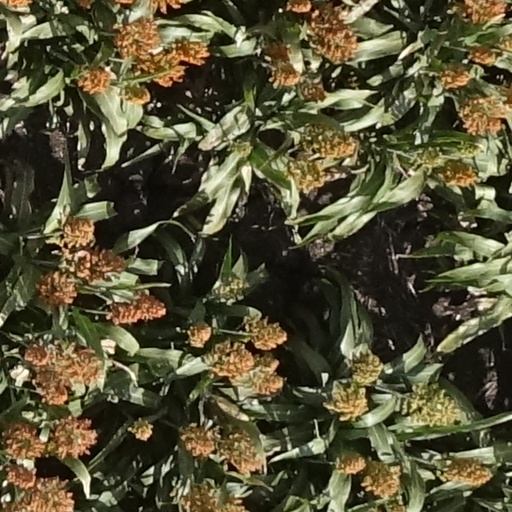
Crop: sorghum